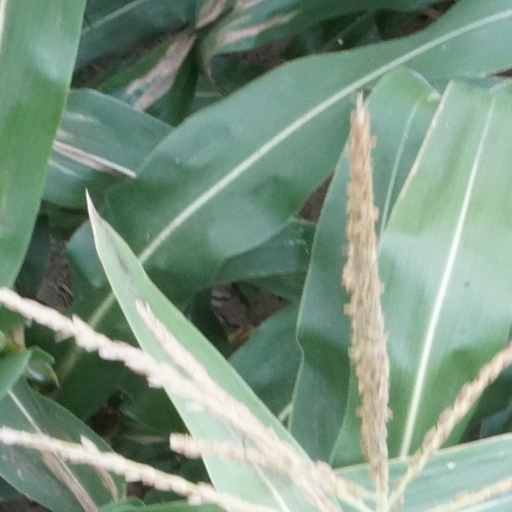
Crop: maize; corn